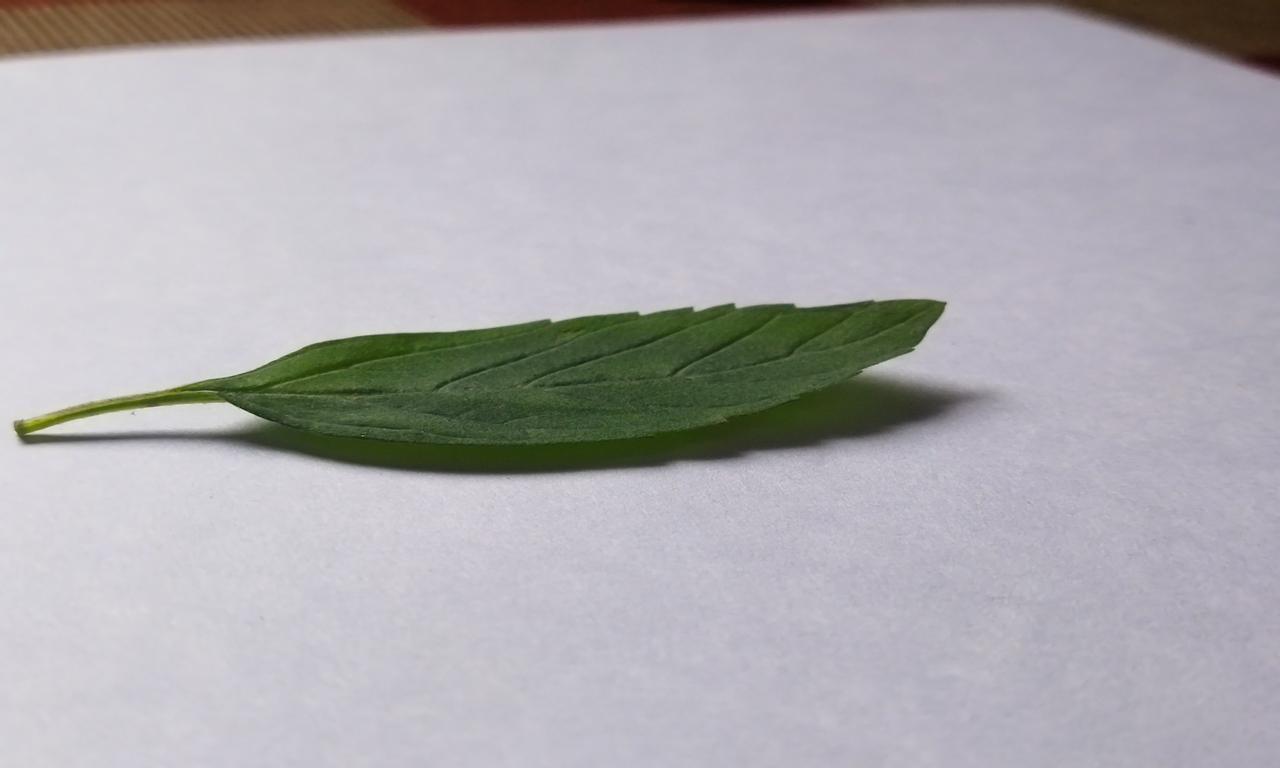
Label: Fresh